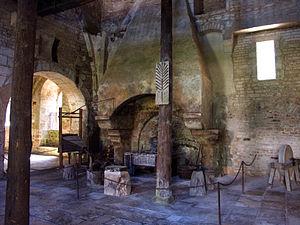
L'abbaye de Fontenay est une abbaye cistercienne fondée en 1119 sur la commune française de Marmagne, dans le département de la Côte-d'Or et la région Bourgogne-Franche-Comté. Elle est située à la confluence de la combe Saint-Bernard et de la vallée du ruisseau de Fontenay.